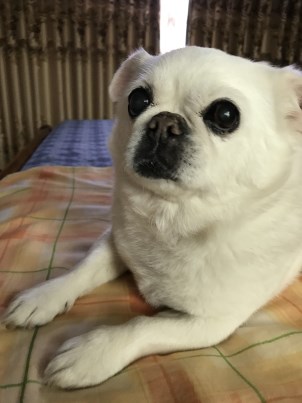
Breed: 3336-n000121-chinese_rural_dog